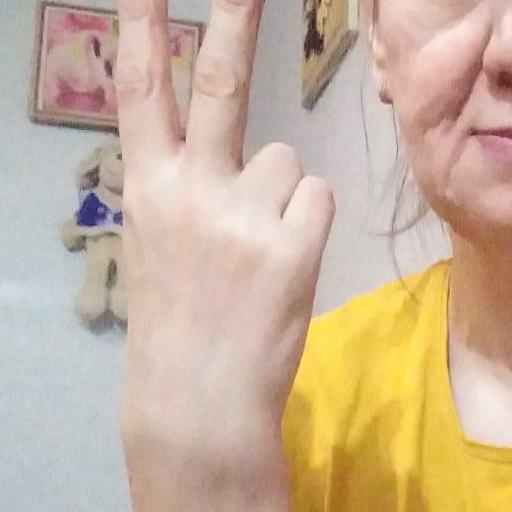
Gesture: peace_inverted